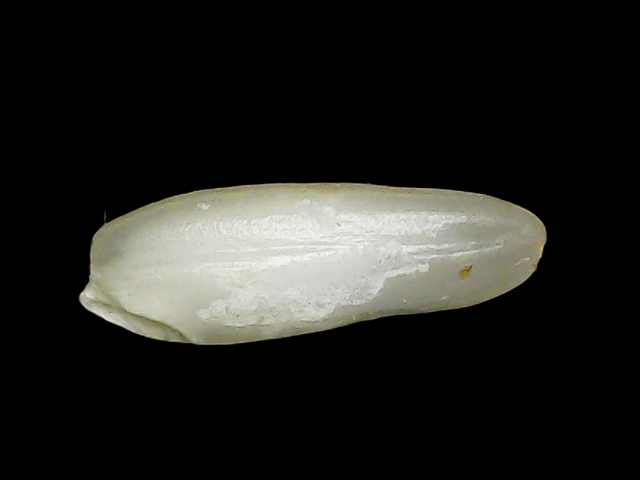
Rice variety: Binadhan24